Causeyville Historic District

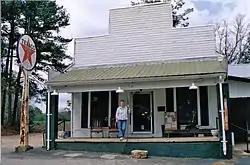
Bostick's Store (known locally as the Causeyville Store), a contributing property

Causeyville, Mississippi (also known as Increase) is a small community in southeastern Lauderdale County, Mississippi, about twelve miles southeast of the city of Meridian. The Causeyville Historic District consists of four buildings at the center of the community — two general stores and two residences — that exemplify the pivotal contribution that small communities like Causeyville made to the development of Lauderdale County. The district was added to the National Register of Historic Places in 1986.